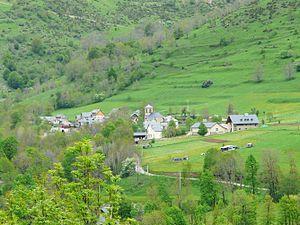
Le village de Jurvielle, Haute-Garonne, France. Vue prise depuis la route départementale 618.
La vallée du Larboust est une vallée pyrénéenne du Luchonnais, située dans le département de la Haute-Garonne. Elle commence au port de Peyresourde, à la limite du département des Hautes-Pyrénées, en direction d'Arreau par la vallée du Louron. Elle correspond au cours de l'One, qui se jette dans la Pique à Bagnères-de-Luchon.
Jurvielle est une commune française située dans le département de la Haute-Garonne, en région Occitanie.